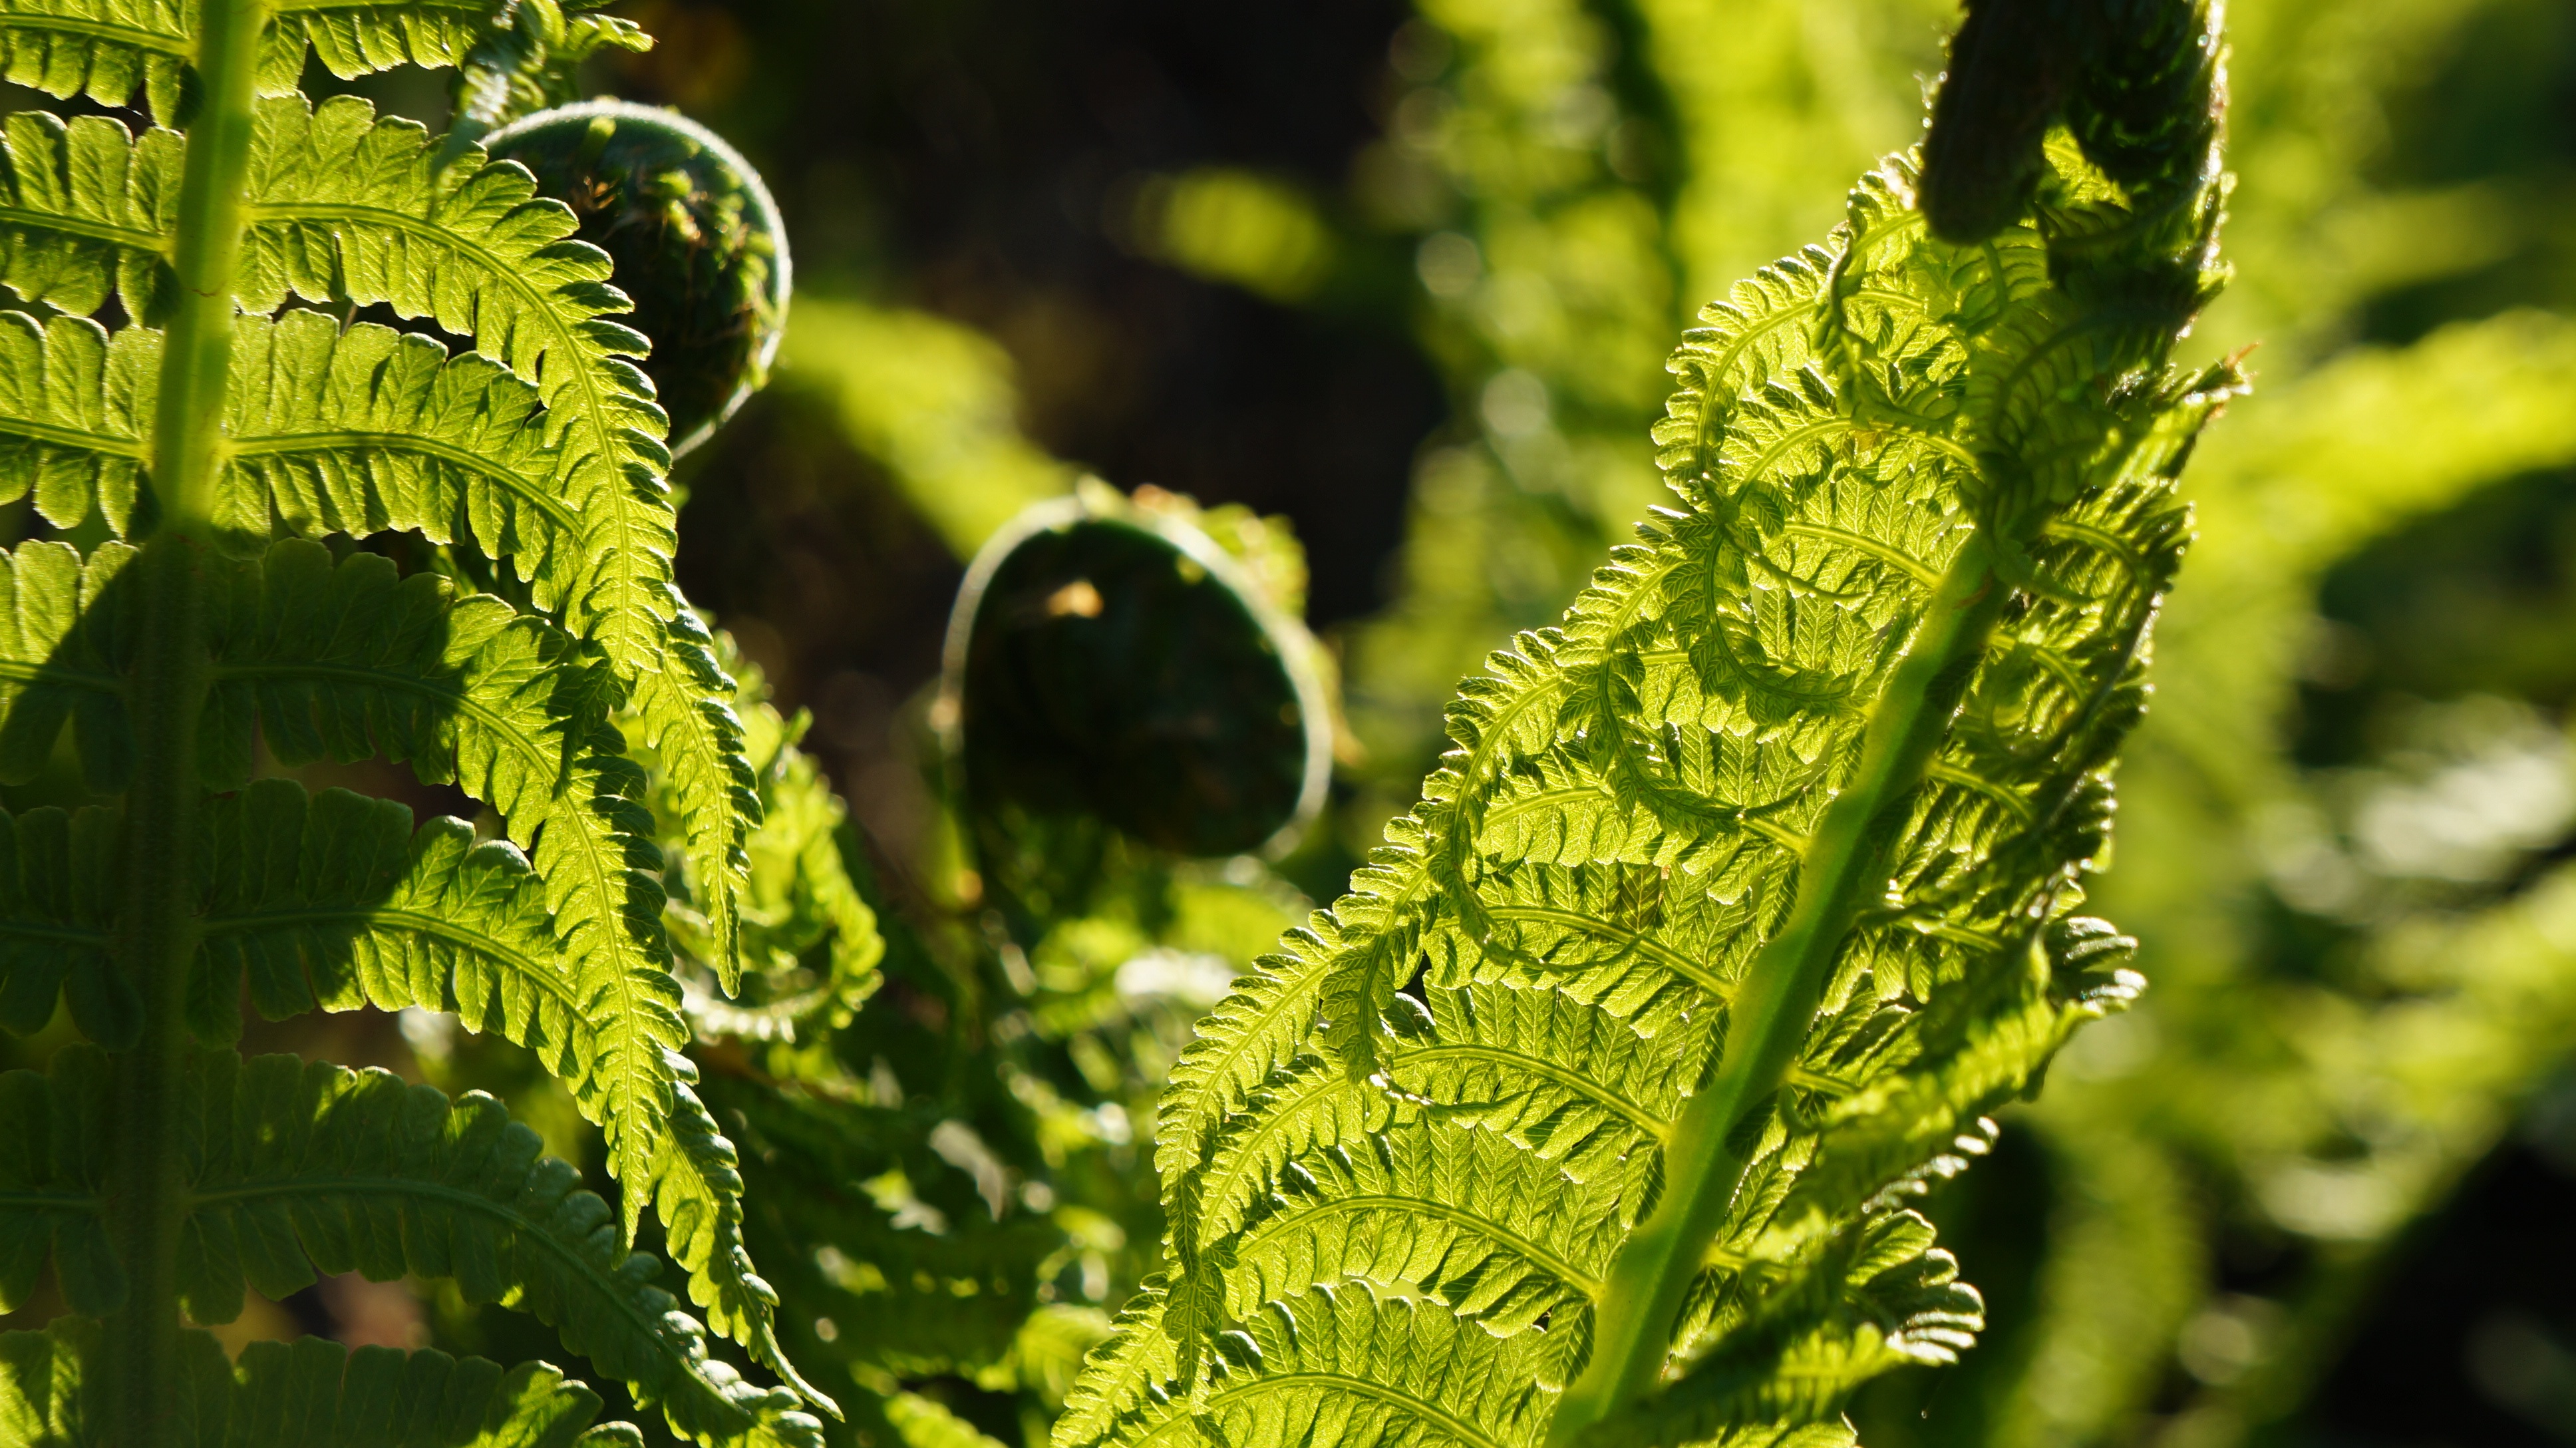
tree, nature, forest, branch, plant, leaf, flower, foliage, green, produce, botany, flora, fauna, fern, close up, macro photography, flowering plant, plant stem, land plant, ferns and horsetails, vascular plant